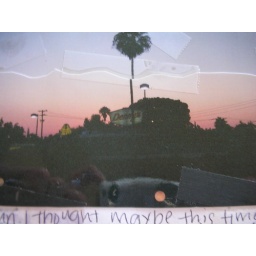
where mountains climb tall and waves crash blue around ya